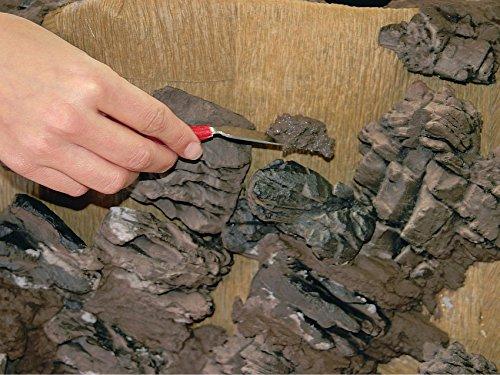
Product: Noch 58452 Rock Pieces Sandstone 6/ H0,Tt,N Scale Model Kit
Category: Toys & Games | Hobbies | Trains & Accessories | Accessories | Scratch Building Supplies
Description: Great Condition.
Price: $25.21
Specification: ProductDimensions:15.7x8.8x2inches|ItemWeight:5.4ounces|ShippingWeight:7ounces(Viewshippingratesandpolicies)|DomesticShipping:ItemcanbeshippedwithinU.S.|InternationalShipping:ThisitemcanbeshippedtoselectcountriesoutsideoftheU.S.LearnMore|ASIN:B000S82RJ6|Itemmodelnumber:58452|Manufacturerrecommendedage:14yearsandup